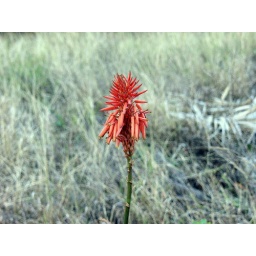
The yucca bloom rises from the plant and from the desert floor in front of our camper.